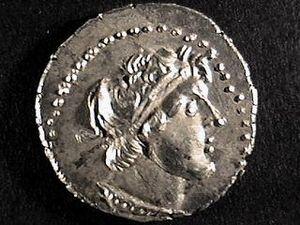
La dynastie lagide ou ptolémaïque est une dynastie hellénistique issue du général macédonien Ptolémée, fils de Lagos. Cette dynastie règne sur l'Égypte de 323 à 30 av. J.-C. Les souverains lagides portent le titre de basileus et de pharaon. Si on considère que la dernière dynastie numérotée de l'Égypte ancienne est la dynastie perse achéménide, soit la XXXIᵉ dynastie, vaincue par Alexandre le Grand qui, couronné roi d'Égypte, serait alors l'unique représentant d'une XXXIIᵉ dynastie, la dynastie des Lagides peut être considérée comme la XXXIIIᵉ dynastie égyptienne.
Ptolémée VIII Évergète II Tryphon Le Bienfaiteur, Magnifique est un souverain d'Égypte de la dynastie des Lagides. Il fut co-roi de 170 à 163 avec son frère Ptolémée VI Philométor, puis devint roi de Cyrénaïque de 163 à 145, puis redevint roi d'Égypte de 145 à 116. Il fut le fils de Ptolémée V Épiphane et la reine Cléopâtre Iʳᵉ Syra. Sa date de naissance est inconnue, peut-être en 186. Il fut porté sur le trône par les Alexandrins, en 170 lorsque son frère Ptolémée VI fut fait prisonnier par le roi Séleucide, Antiochos IV Épiphane.